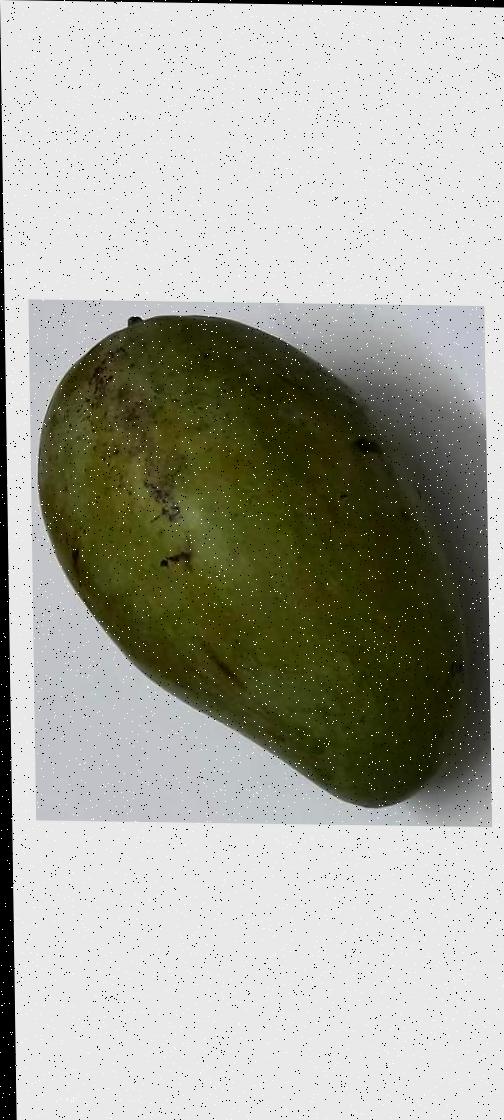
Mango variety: Amrapali